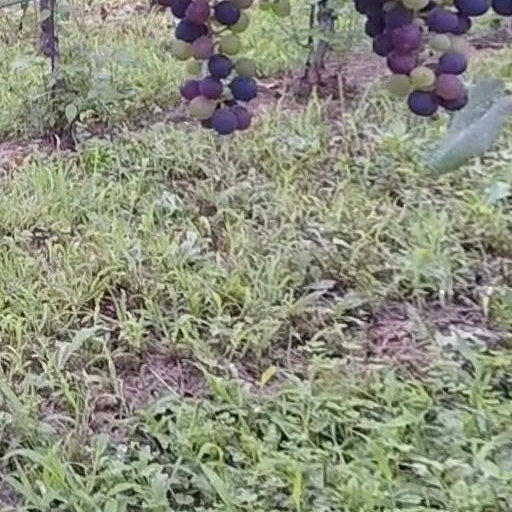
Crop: grape